Doc Adkins

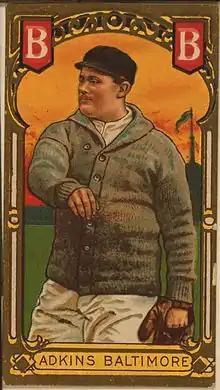
Doc Adkins baseball card

Merle Theron Adkins (August 5, 1872 – February 21, 1934) was a pitcher in Major League Baseball who played for the Boston Americans and New York Highlanders. Adkins batted and threw right-handed.